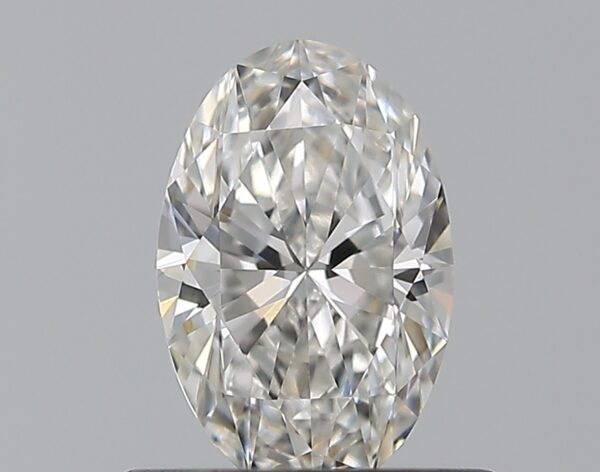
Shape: oval
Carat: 0.5
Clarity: VS1
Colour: F
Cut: EX
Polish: EX
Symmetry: VG
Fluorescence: F
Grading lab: GIA
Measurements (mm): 6.68 x 4.33 x 2.7